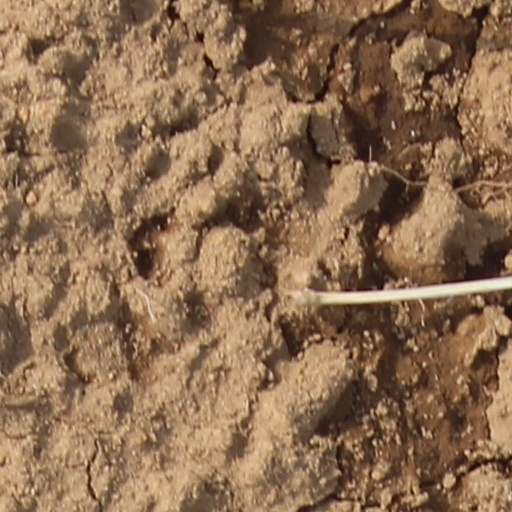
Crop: wheat